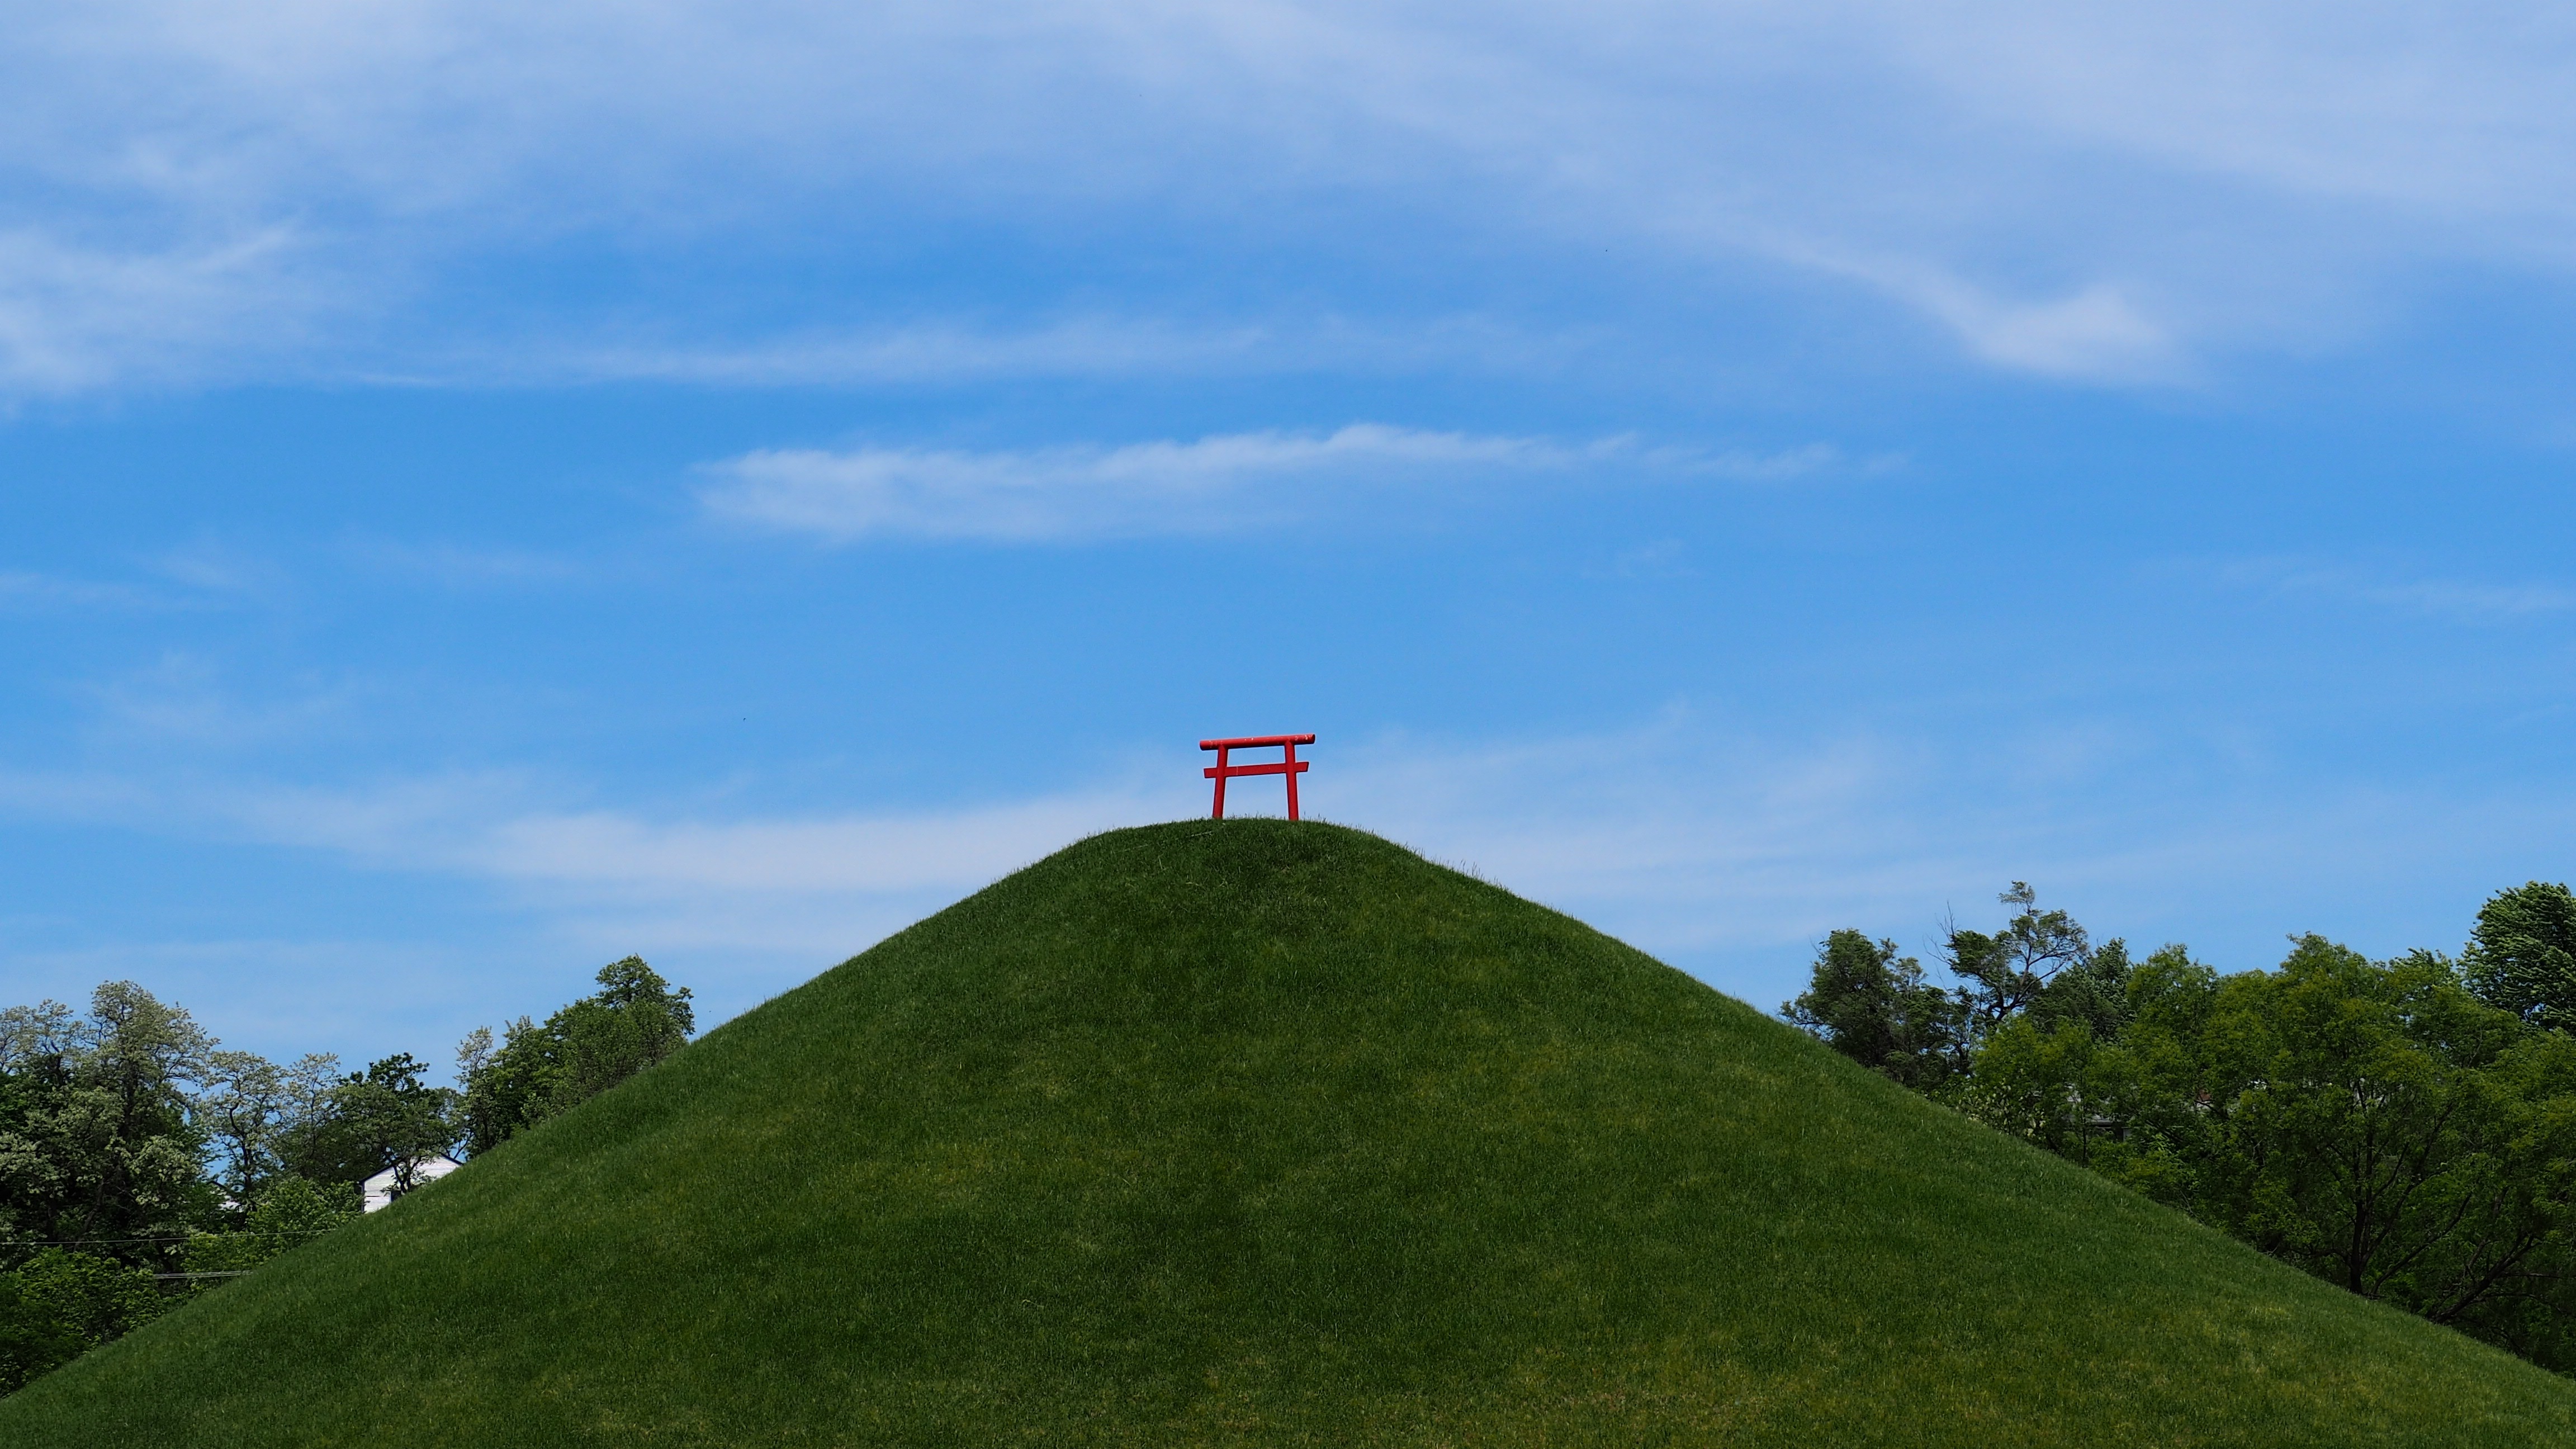
grass, mountain, cloud, sky, field, farm, meadow, prairie, hill, mountain range, japan, highland, ridge, plain, japanese, grassland, plateau, culture, tradition, habitat, traditional, ecosystem, mound, rural area, mountainous landforms